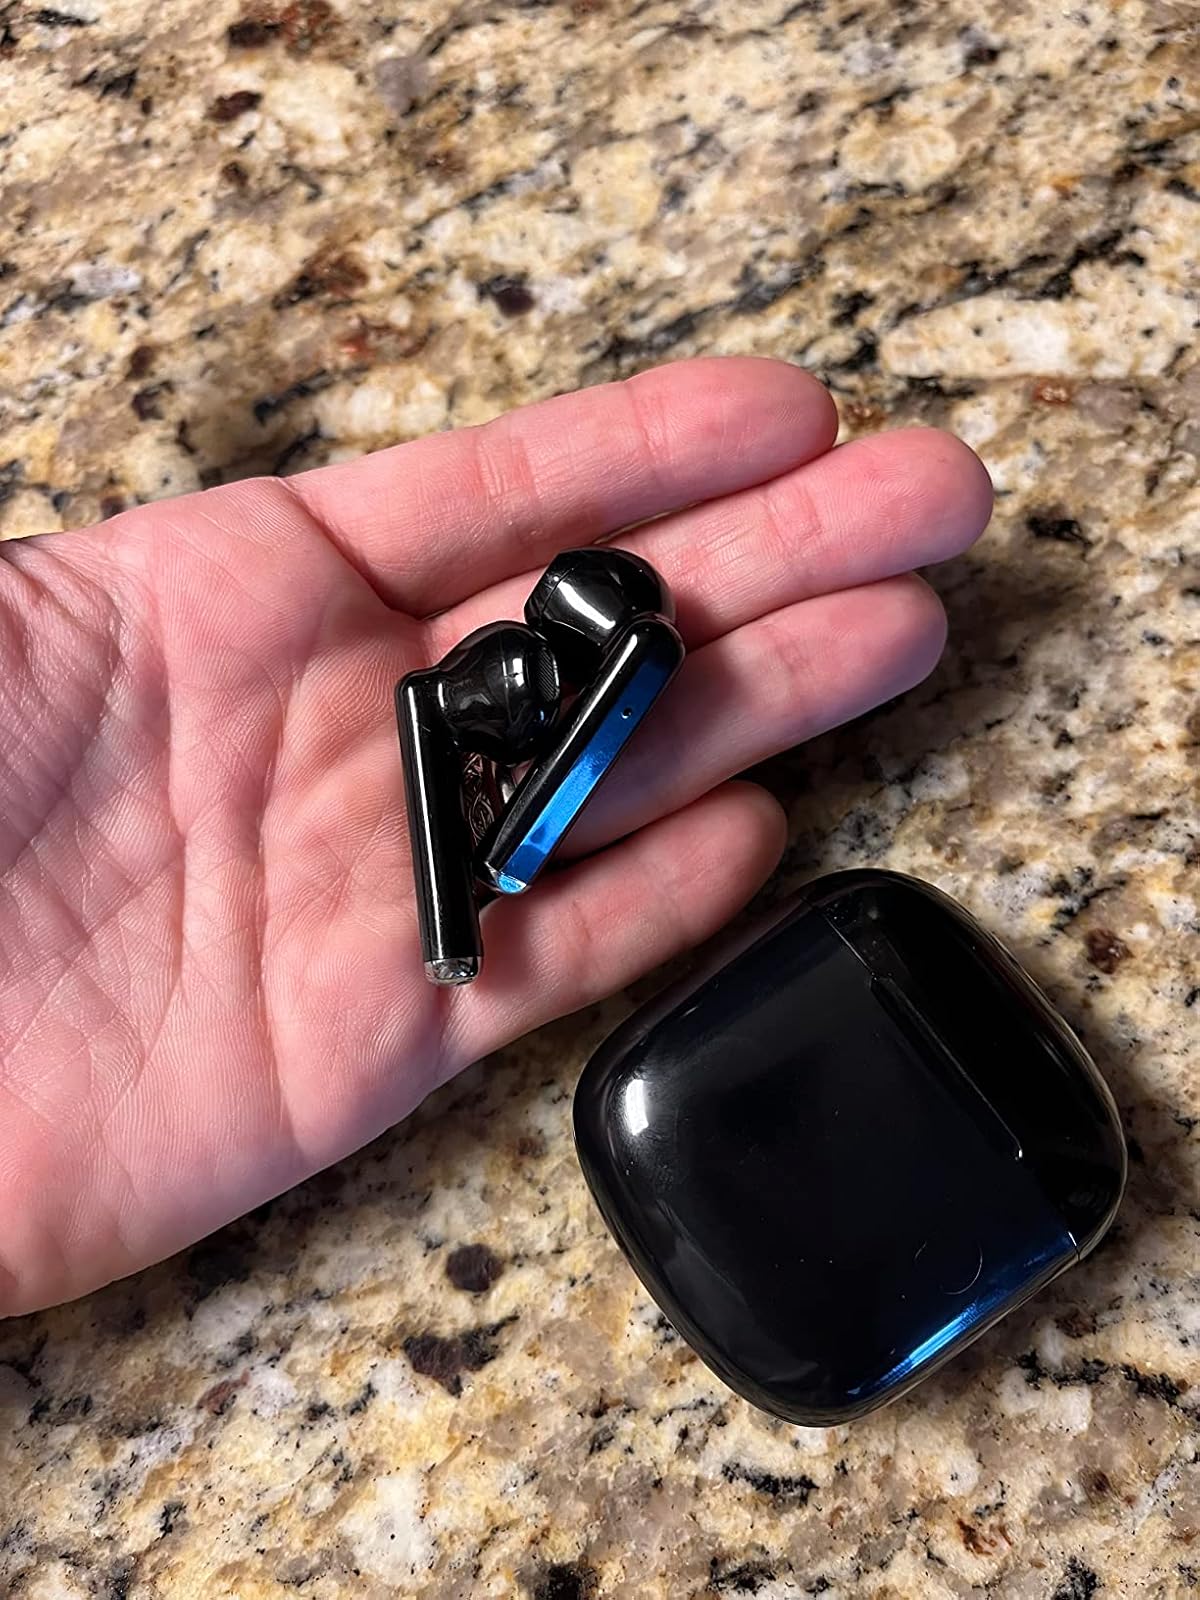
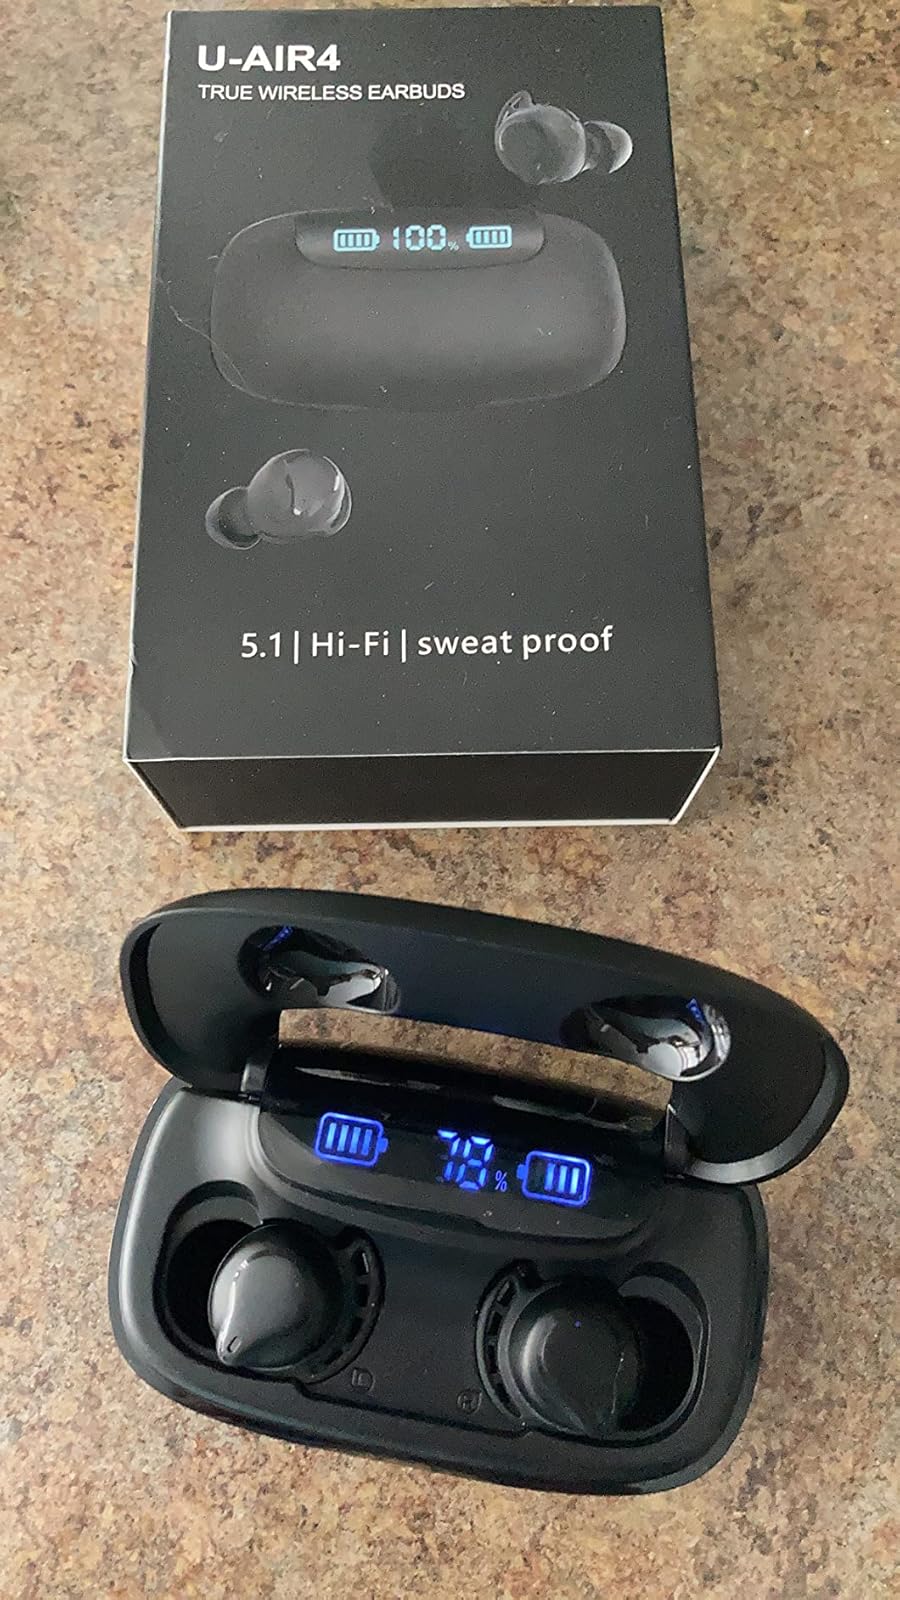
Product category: earbuds
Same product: no